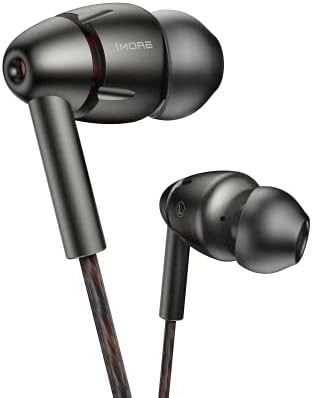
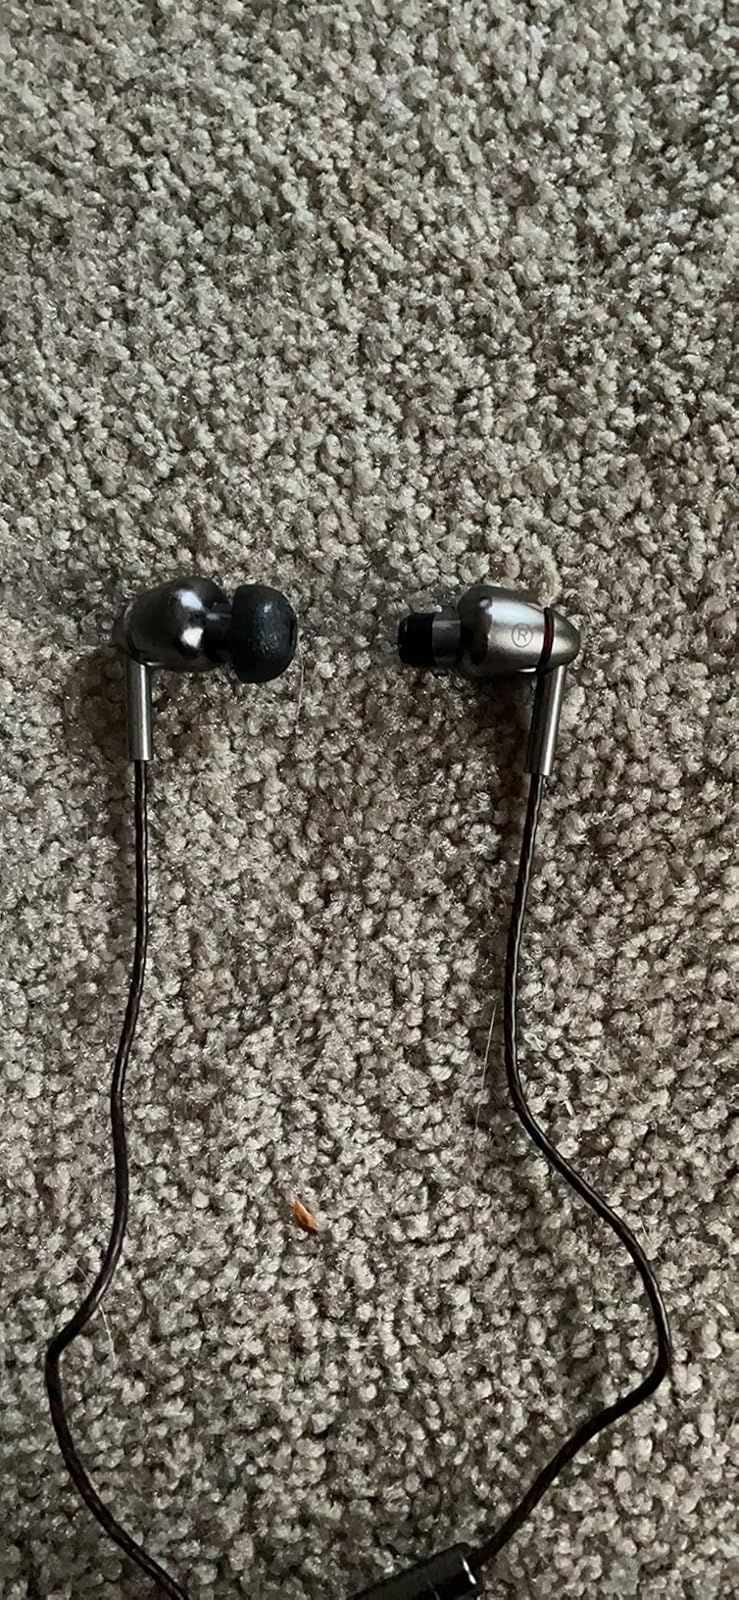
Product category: headphones
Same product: yes